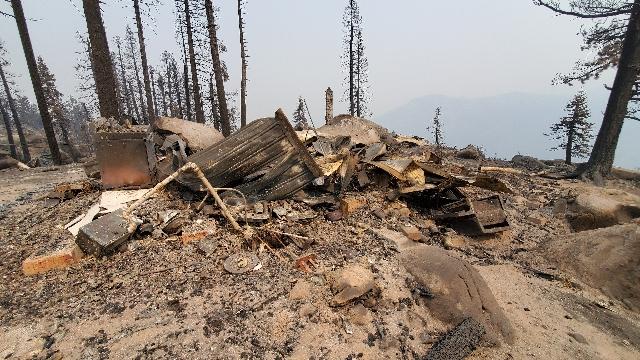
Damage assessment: destroyed